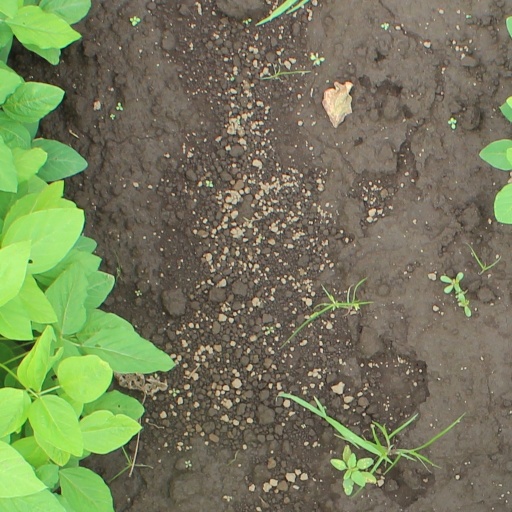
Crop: soybean